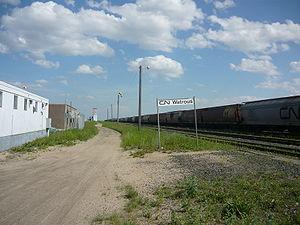
La gare de Watrous dans la ville de Watrous en Saskatchewan est desservie par Via Rail Canada. C'est une gare sans personnel. Il y a 3 trains par semaine, dans chaque direction.